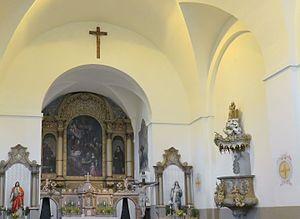
L'église de la Nativité est une église catholique située à Opočno, en République tchèque. Jusqu'en 1950 c'était une église conventuelle du monastère de frères mineurs capucins de Opočno.